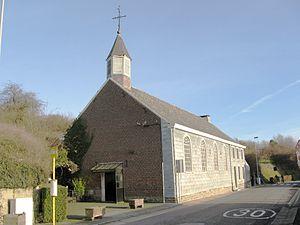
Eglise Saint-Antoine Ermite à Aubel (La Clouse)
Le diocèse de Liège, dans la province de Liège en Belgique, compte 529 paroisses. Ces paroisses sont regroupées en unité pastorale, et certaines unités pastorales forment l'un des 17 doyennés.